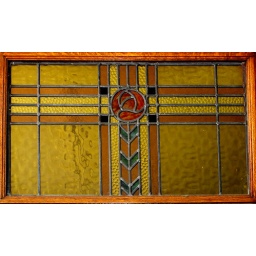
Stained glass windows in the shop fronts of the Harston Building, Napier. Built 1932. Architect: EA Williams.